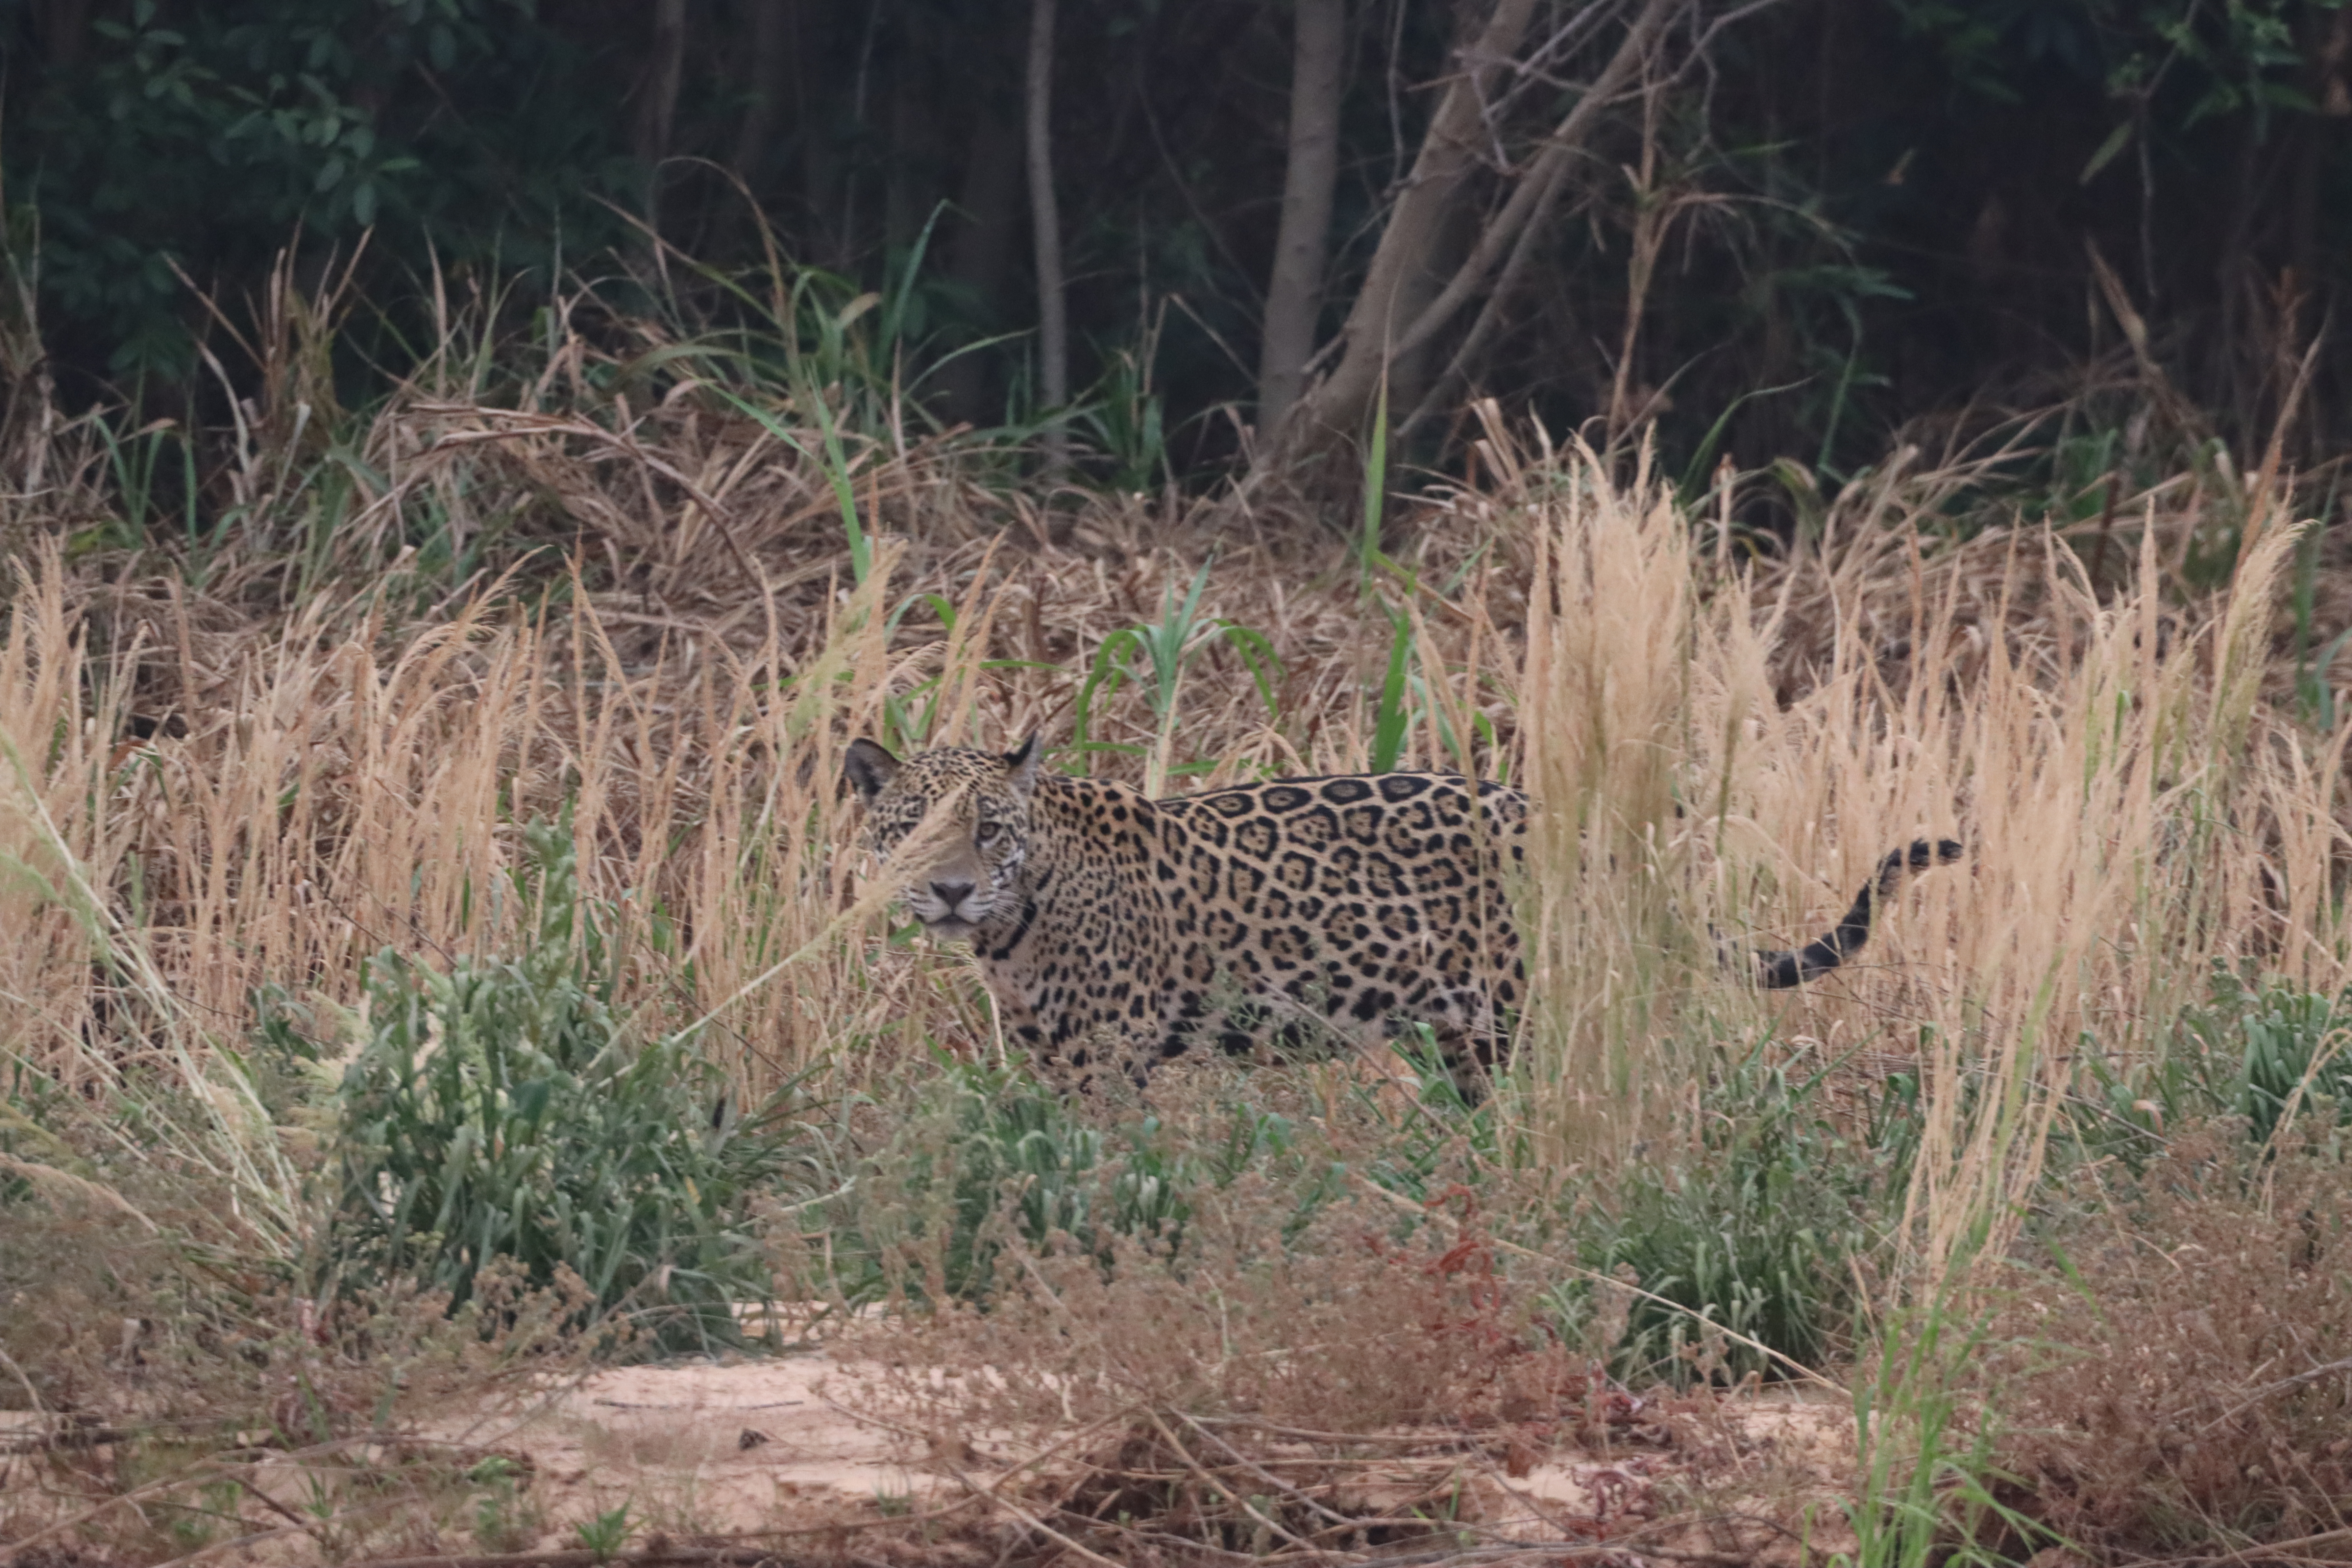
Jaguar: Akaloi